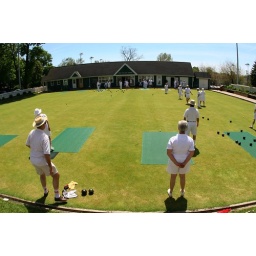
dress in white